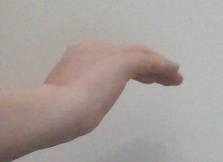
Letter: haa